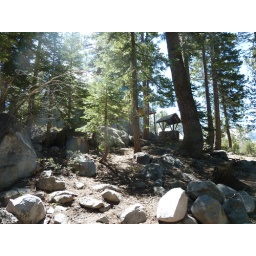
cute well in front of a cabin on bear lake